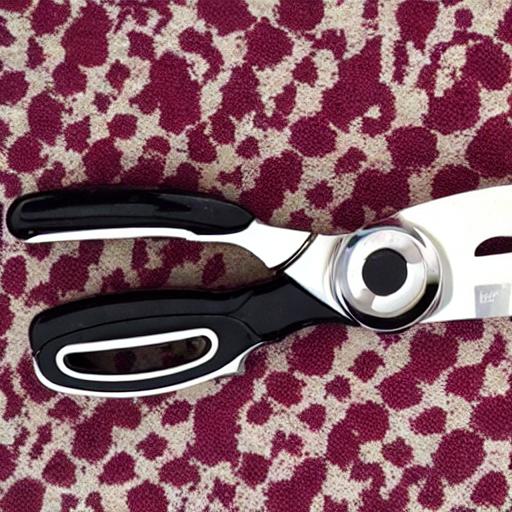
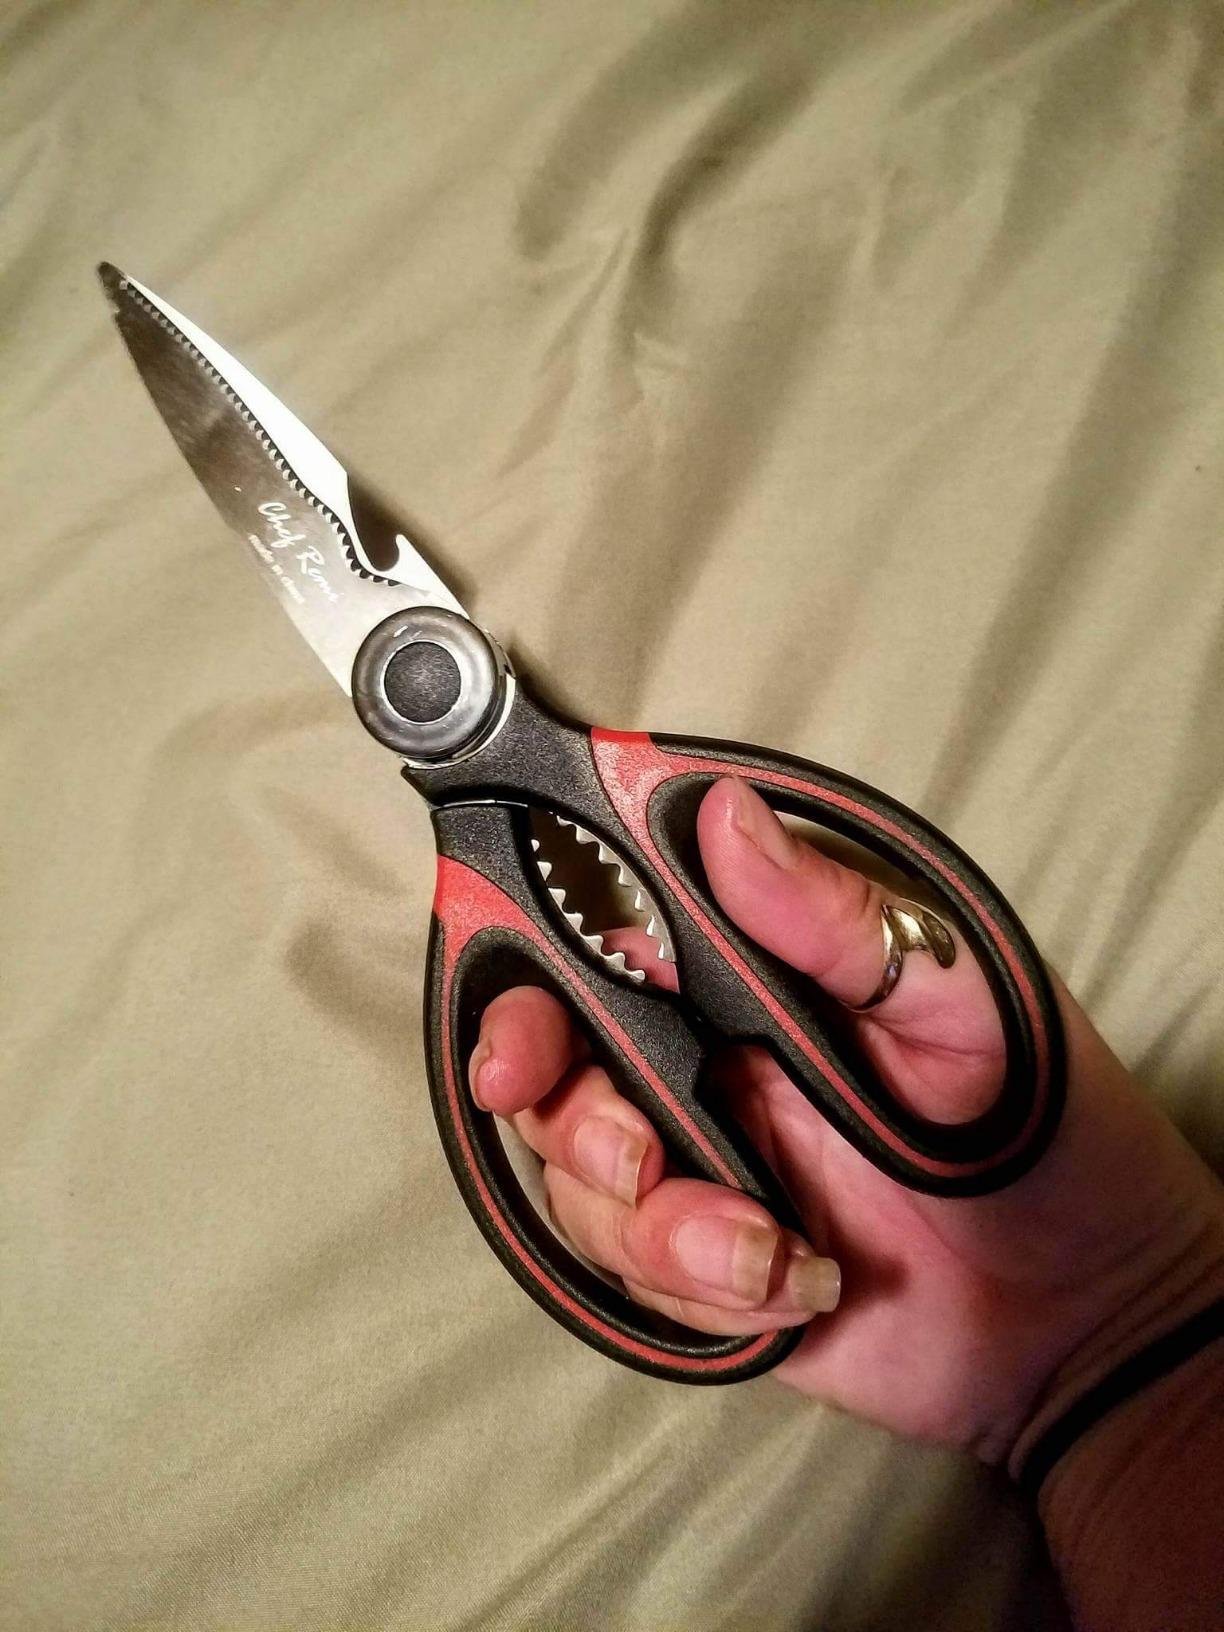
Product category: items_knife
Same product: no